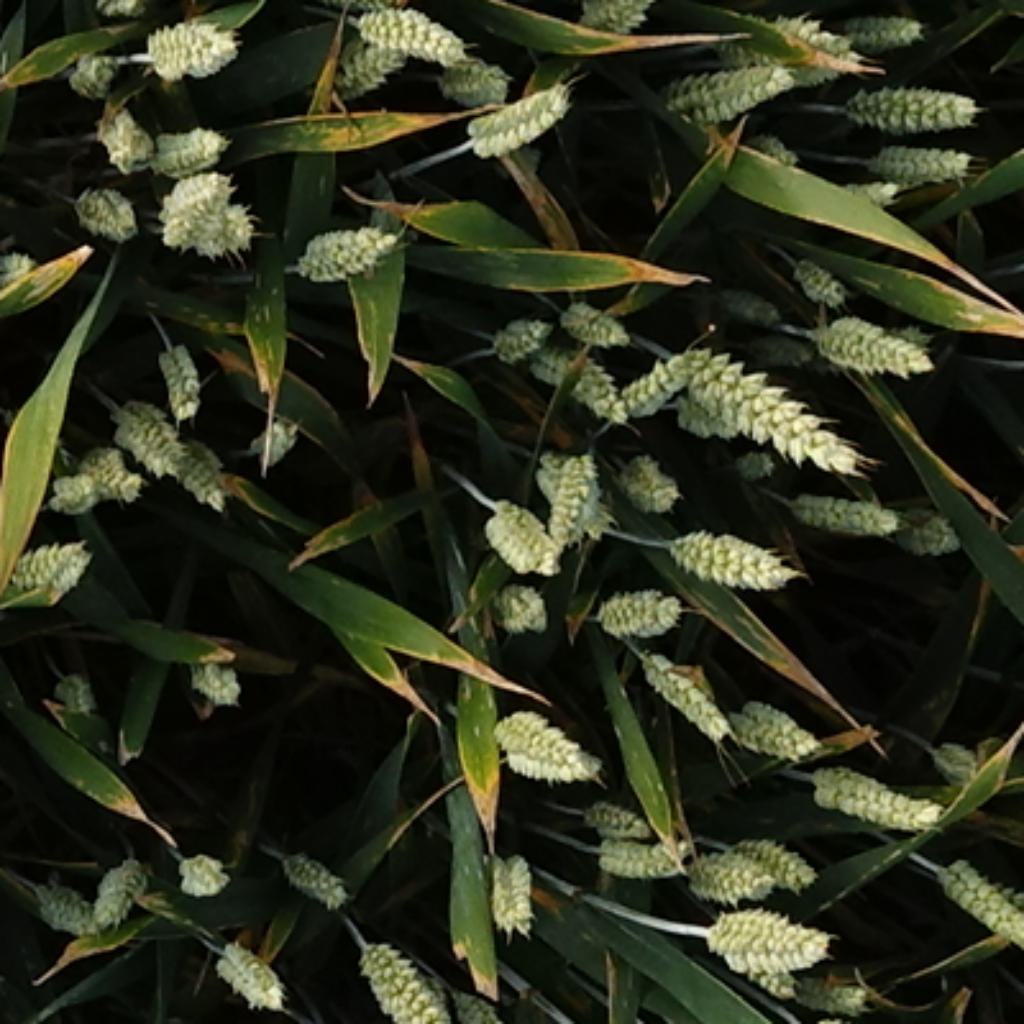
Country: France
Location: VSC
Wheat development stage: Filling - Ripening